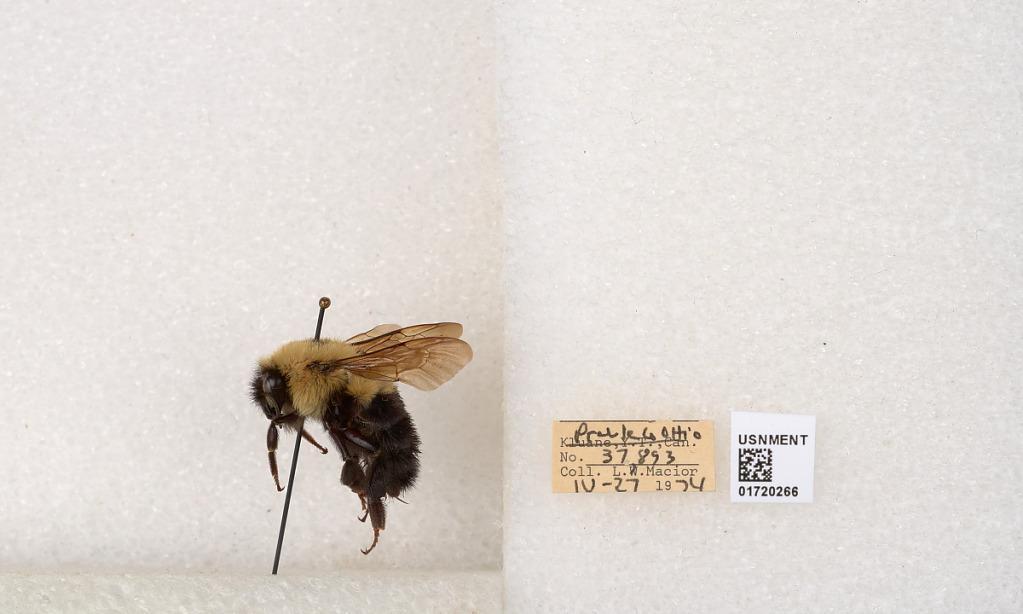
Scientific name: Bombus bimaculatus Cresson
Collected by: L. Macior
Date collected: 1974-4-27
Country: United States
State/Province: Ohio
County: Preble
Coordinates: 39.7416, -84.648